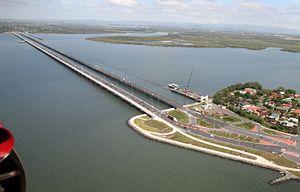
Cette liste de ponts d'Australie a pour vocation de présenter une liste de ponts remarquables d'Australie, tant par leurs caractéristiques dimensionnelles, que par leur intérêt architectural ou historique.